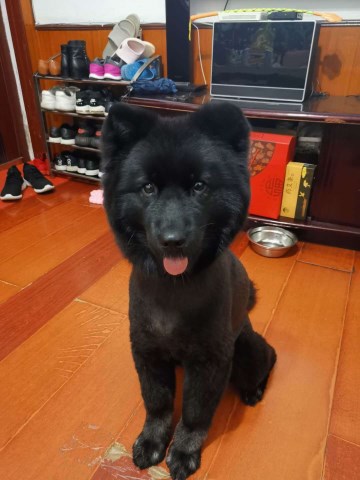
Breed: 2192-n000088-Samoyed